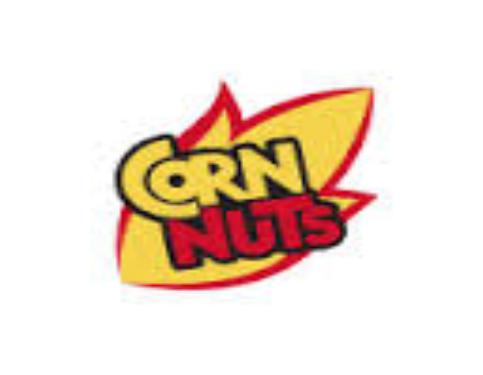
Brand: cornnuts
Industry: Food